Victoria Trofimenko

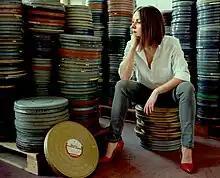
Victoria Trofimenko. Photographer: Tyma Myronenko

In 2019, the film "Yakiv" won the Ukrainian State Film Agency's pitching competition. However, the new Minister of Culture, , compelled the board overseeing the State Film Agency's support to reduce the number of funded projects due to the agency exceeding its annual budget. As a result, because of its high budget, "Yakiv" was excluded from the list of films eligible for support. Later on, the director released an online teaser for the movie "Yakiv", which triggered a storm of reactions from the press and the public, astonished by the absence of support.